Dreamworld (Australia)

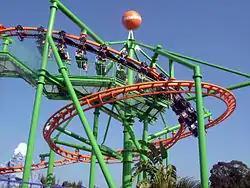
Kenny's Forest Flyer roller coaster in Kenny and Belinda's Dreamland (Rugrats Runaway Reptar theme pictured)

"Ocean Parade" is the largest themed area at Dreamworld in terms of attractions. It features three thrills rides, being Serpent Slayer, Tail Spin and The Gold Coaster which are within close proximity of each other. Ocean Parade has an Australian beach culture theme with some beach-themed rides scattered around the area including the Shockwave and Deep Sea Dodgems, and formerly the FlowRider. It also features an internal, park-hop entrance to WhiteWater World.